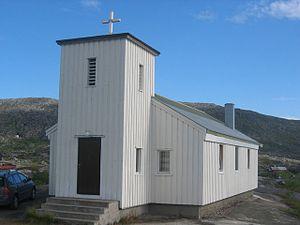
La chapelle de Bjørnfjell se trouve dans la commune de Narvik et le comté de Nordland, en Norvège. Elle est rattachée à la paroisse de Bjerkvik, au doyenné d'Ofoten et au diocèse de Sør-Hålogaland. Elle est protégée au titre de kulturminne.